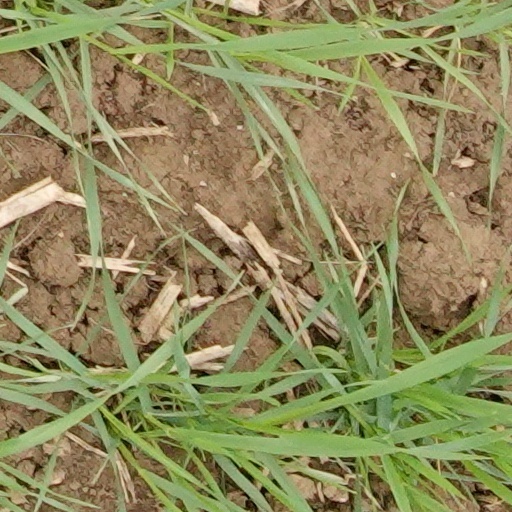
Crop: wheat